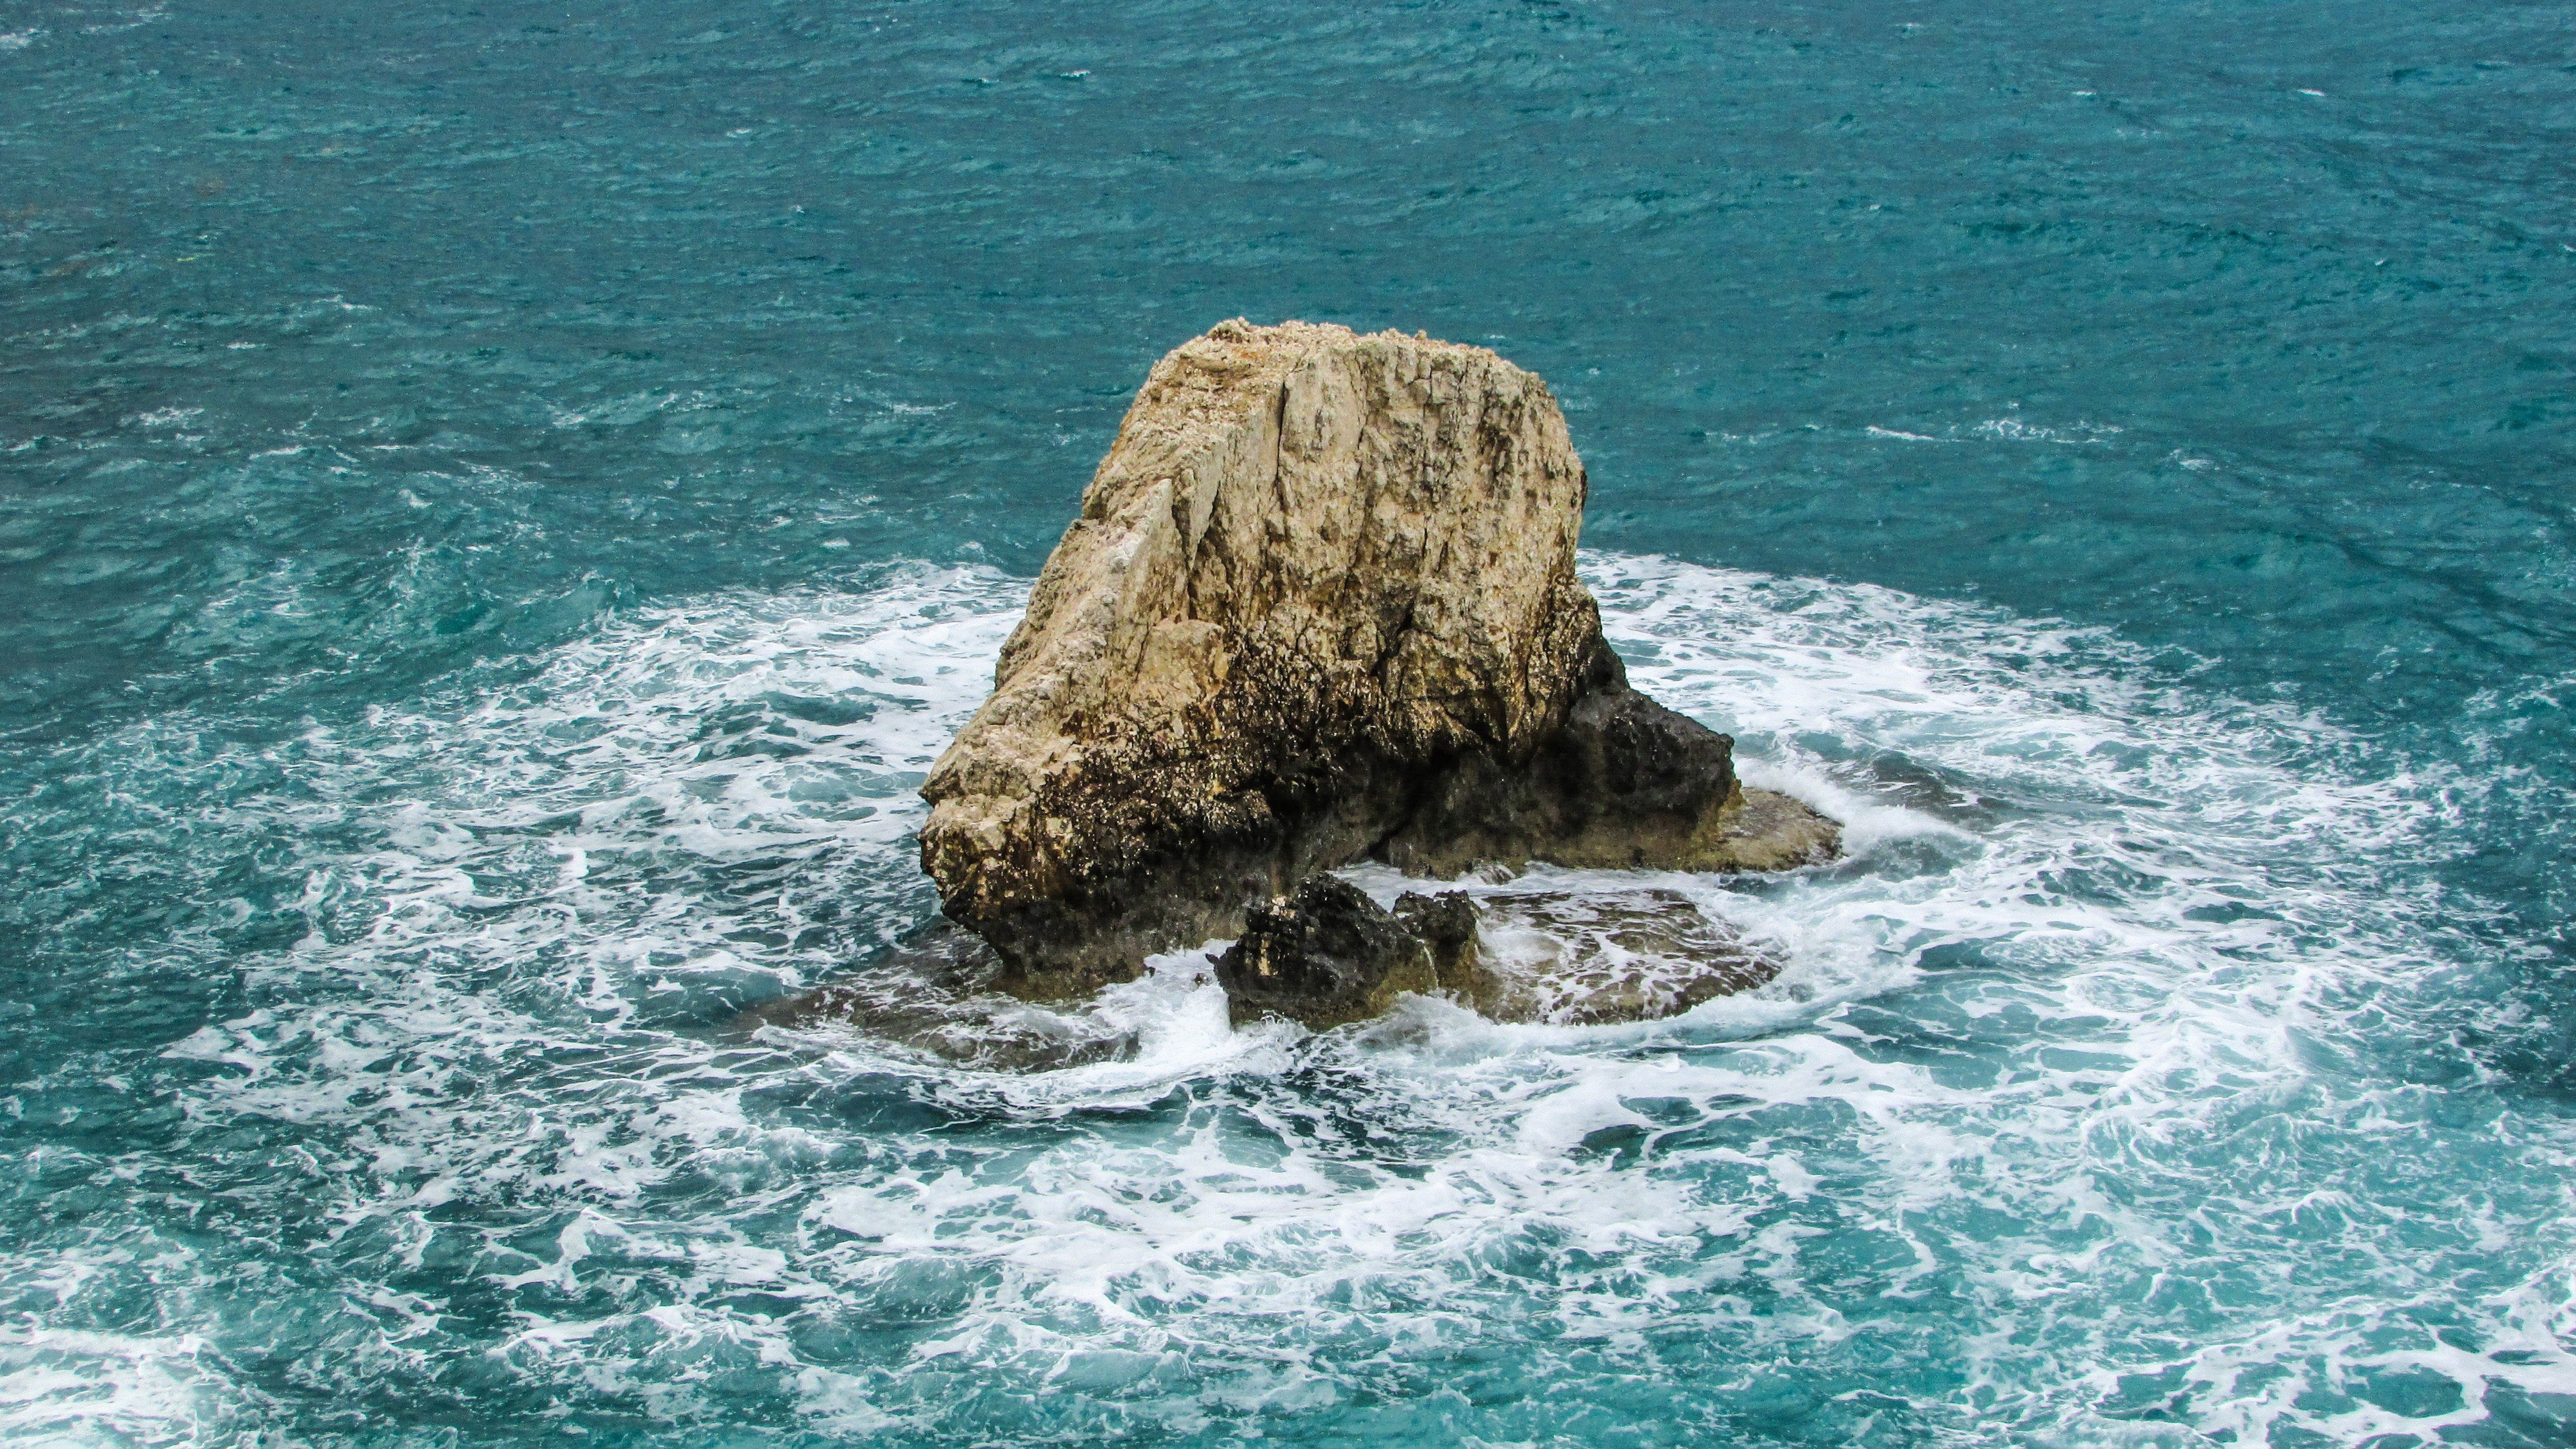
sea, coast, water, rock, ocean, shore, wave, alone, isolated, cliff, bay, terrain, material, body of water, cyprus, cape, islet, ayia napa, wind wave